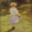
Label: girl